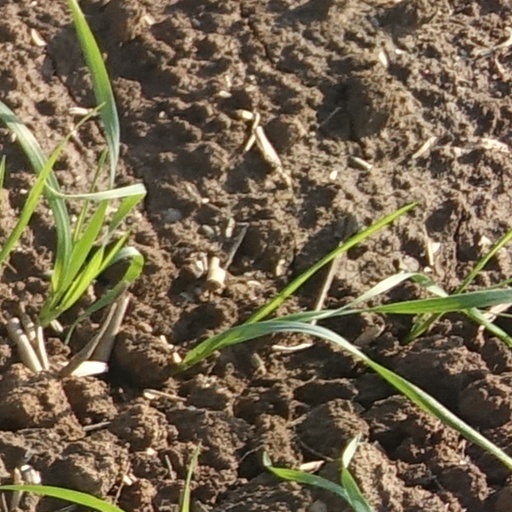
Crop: wheat